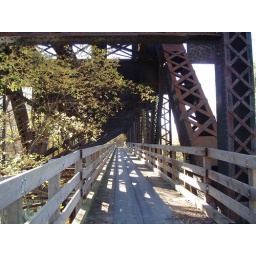
The bike path runs underneath this old railway bridge on the Lehigh Valley Trail south of Rochester, NY.